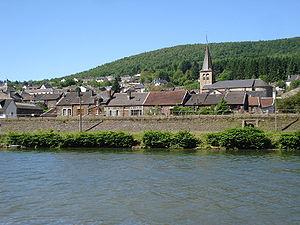
Deville est une commune française située dans le département des Ardennes, en région Grand Est.